Viva Freedom!

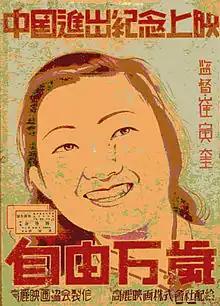
Theatrical poster to "Viva Freedom!" (1946)

Viva Freedom! ("Jayu Manse", aka "Hurrah! For Freedom") is a 1946 Korean film directed by Choi In-kyu. It was one of the first films made in the country after achieving independence from Japan.